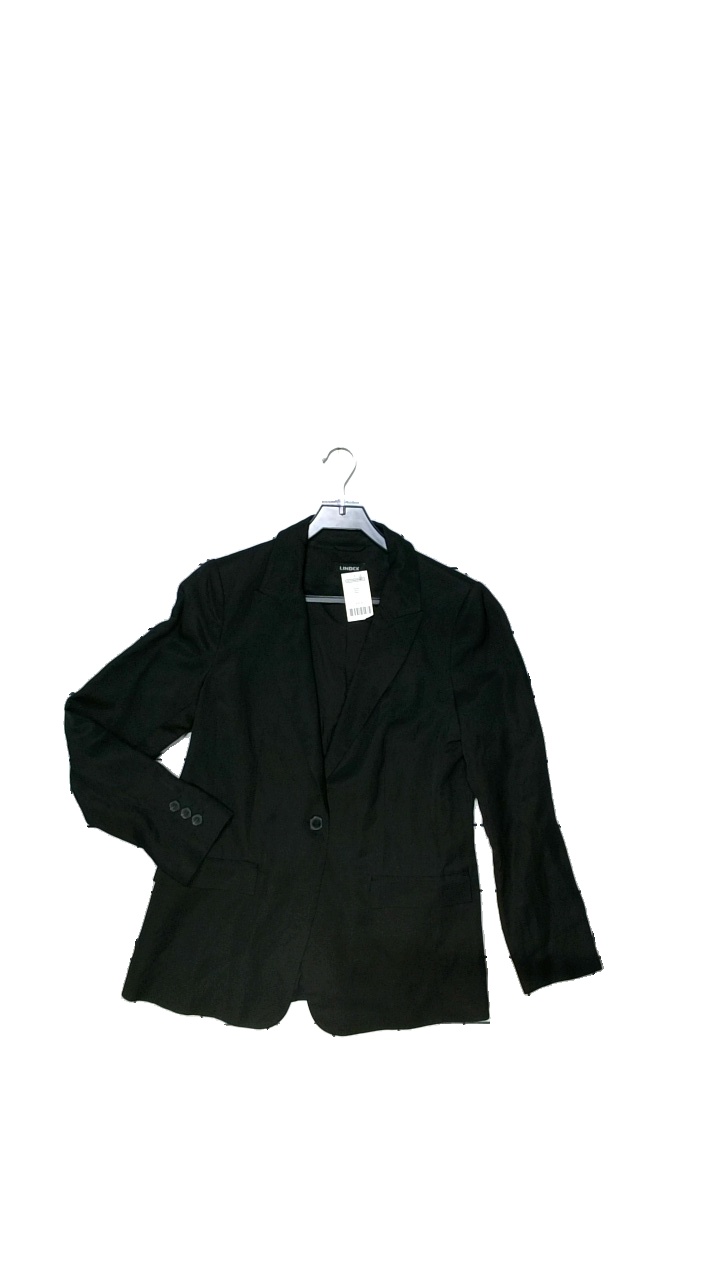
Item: Blazer (Ladies)
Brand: Lindex
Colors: Black
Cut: Regular
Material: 77%Viscos, 23%Linne
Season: All
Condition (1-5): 5
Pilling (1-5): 5
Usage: Reuse
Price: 100-150